Describe the emotion expressed in this image:  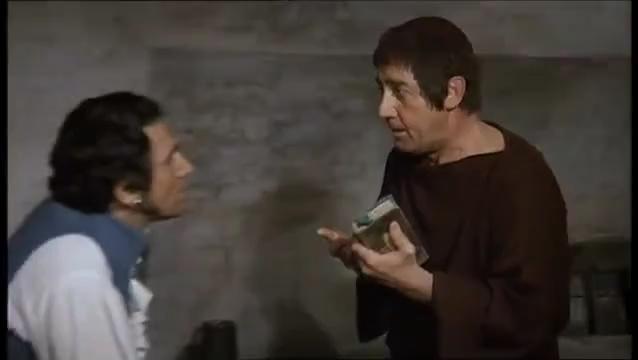
This person displays Pain, valence and arousal with low intensity.